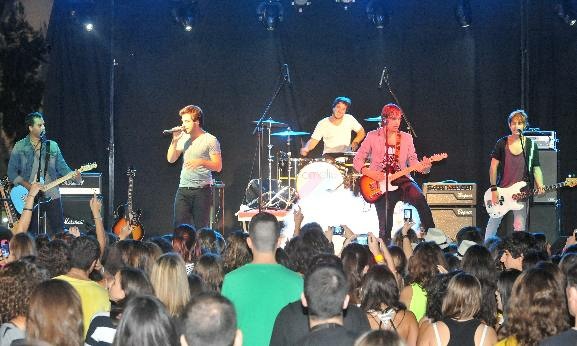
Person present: Yes